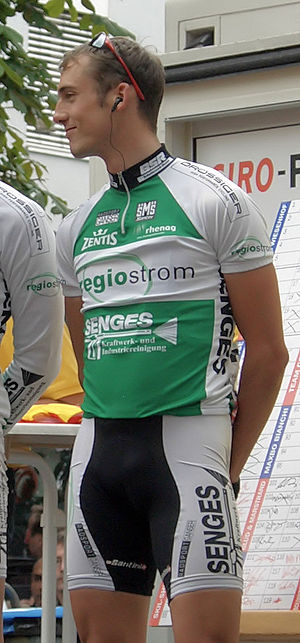
Markus Eichler
Markus Eichler er en tysk professionel cykelrytter, som cykler for det professionelle cykelhold Milram.